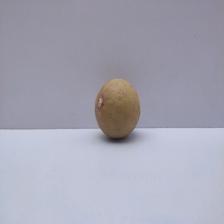
Size: Medium